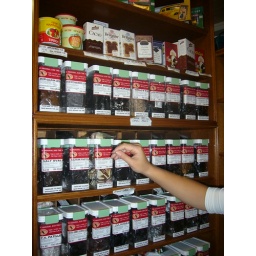
Winkeltje in de blue mountains